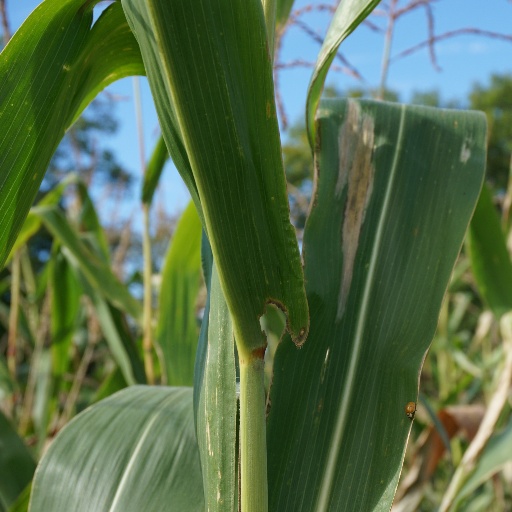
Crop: maize; corn